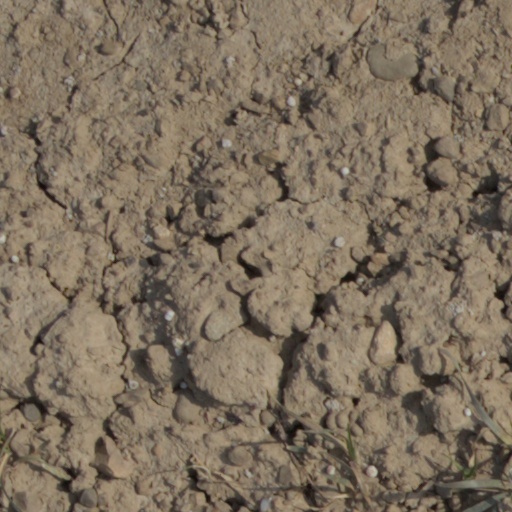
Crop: wheat